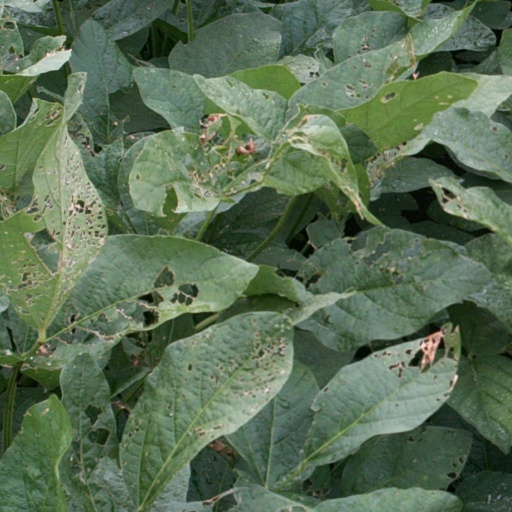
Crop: soybean